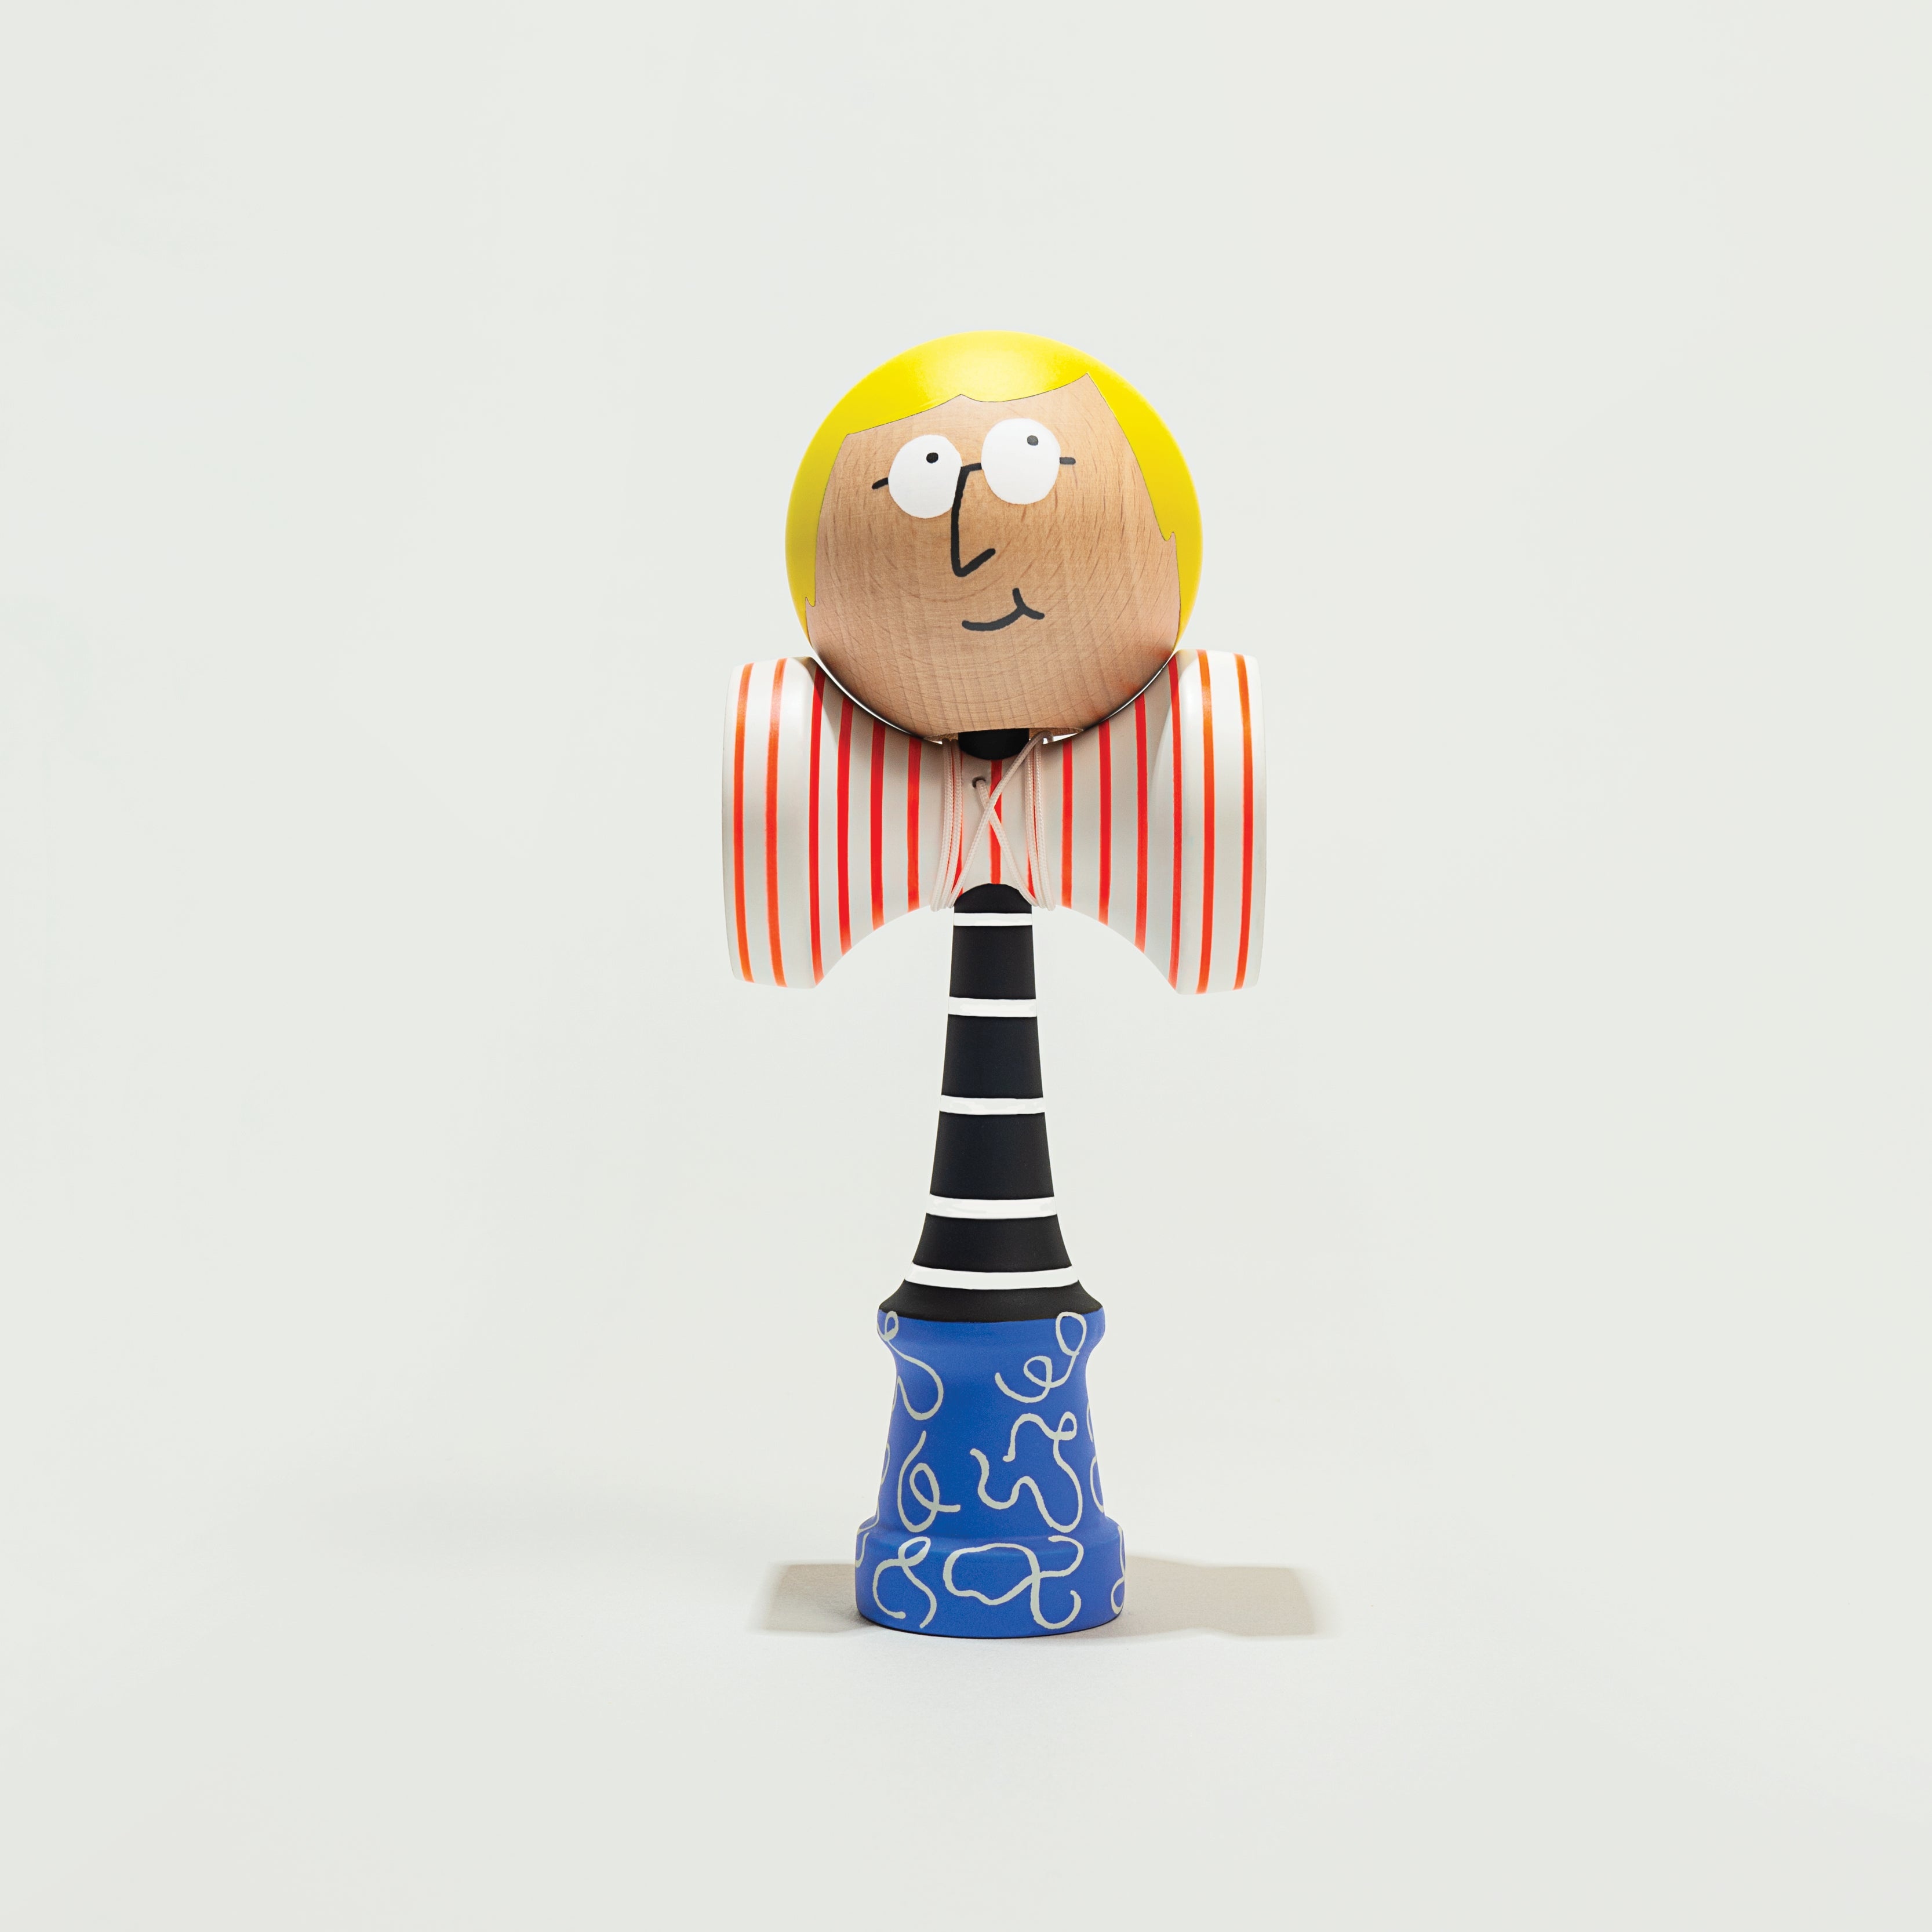
Kendama - Hockney
Brand: KAWS
• Material: Wood • Dimension: H7 inches • Edition of 100 • Certificated NFC chip of authenticity The pictures are for reference only.
Category: Toys & Games > Toys > Activity Toys > Ball & Cup Games